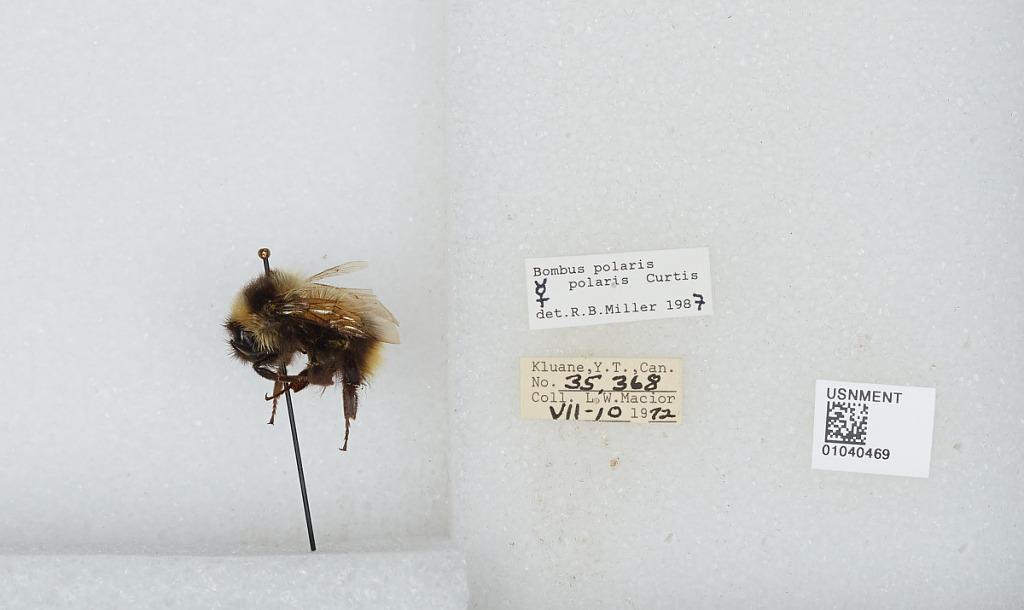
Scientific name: Bombus (Alpinobombus) polaris Curtis
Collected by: L. Macior
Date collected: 1972-7-10
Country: Canada
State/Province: Yukon Territory
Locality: Kluane
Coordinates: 60.75, -139.5